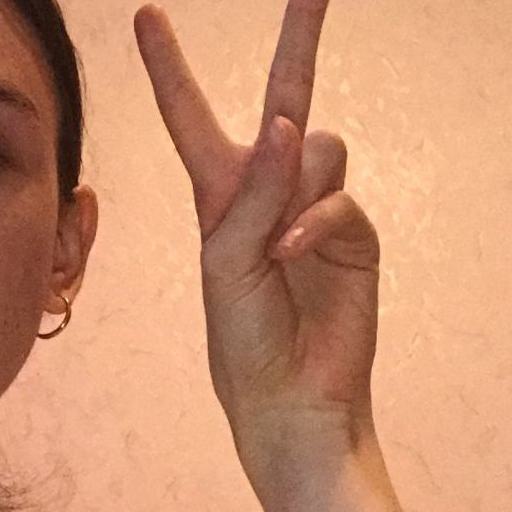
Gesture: peace